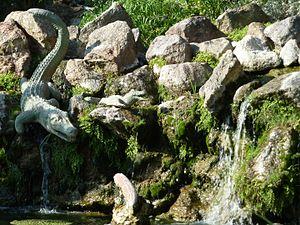
William « Turner » Walton est un compositeur britannique né à Oldham dans le Lancashire le 29 mars 1902 et mort à Ischia en Italie le 8 mars 1983.